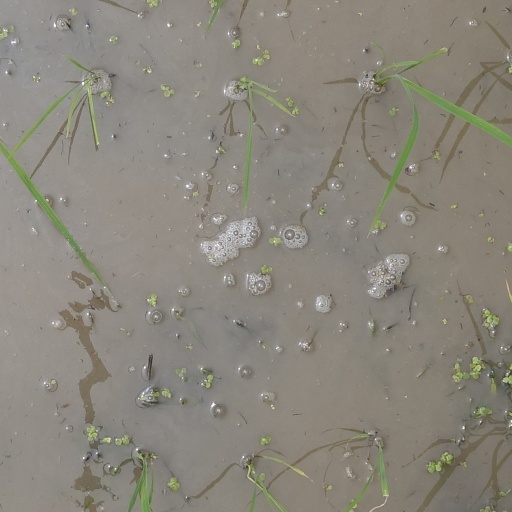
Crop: rice